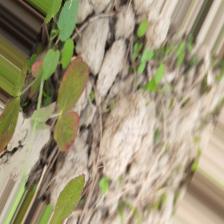
Label: Lentil Rust